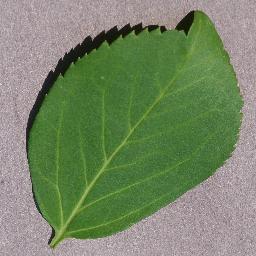
Label: Cherry___healthy